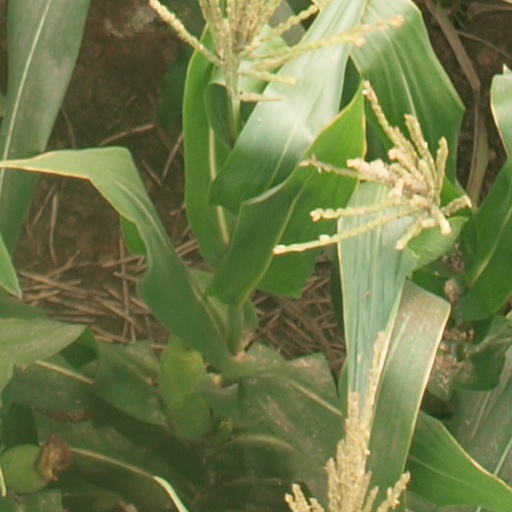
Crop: maize; corn